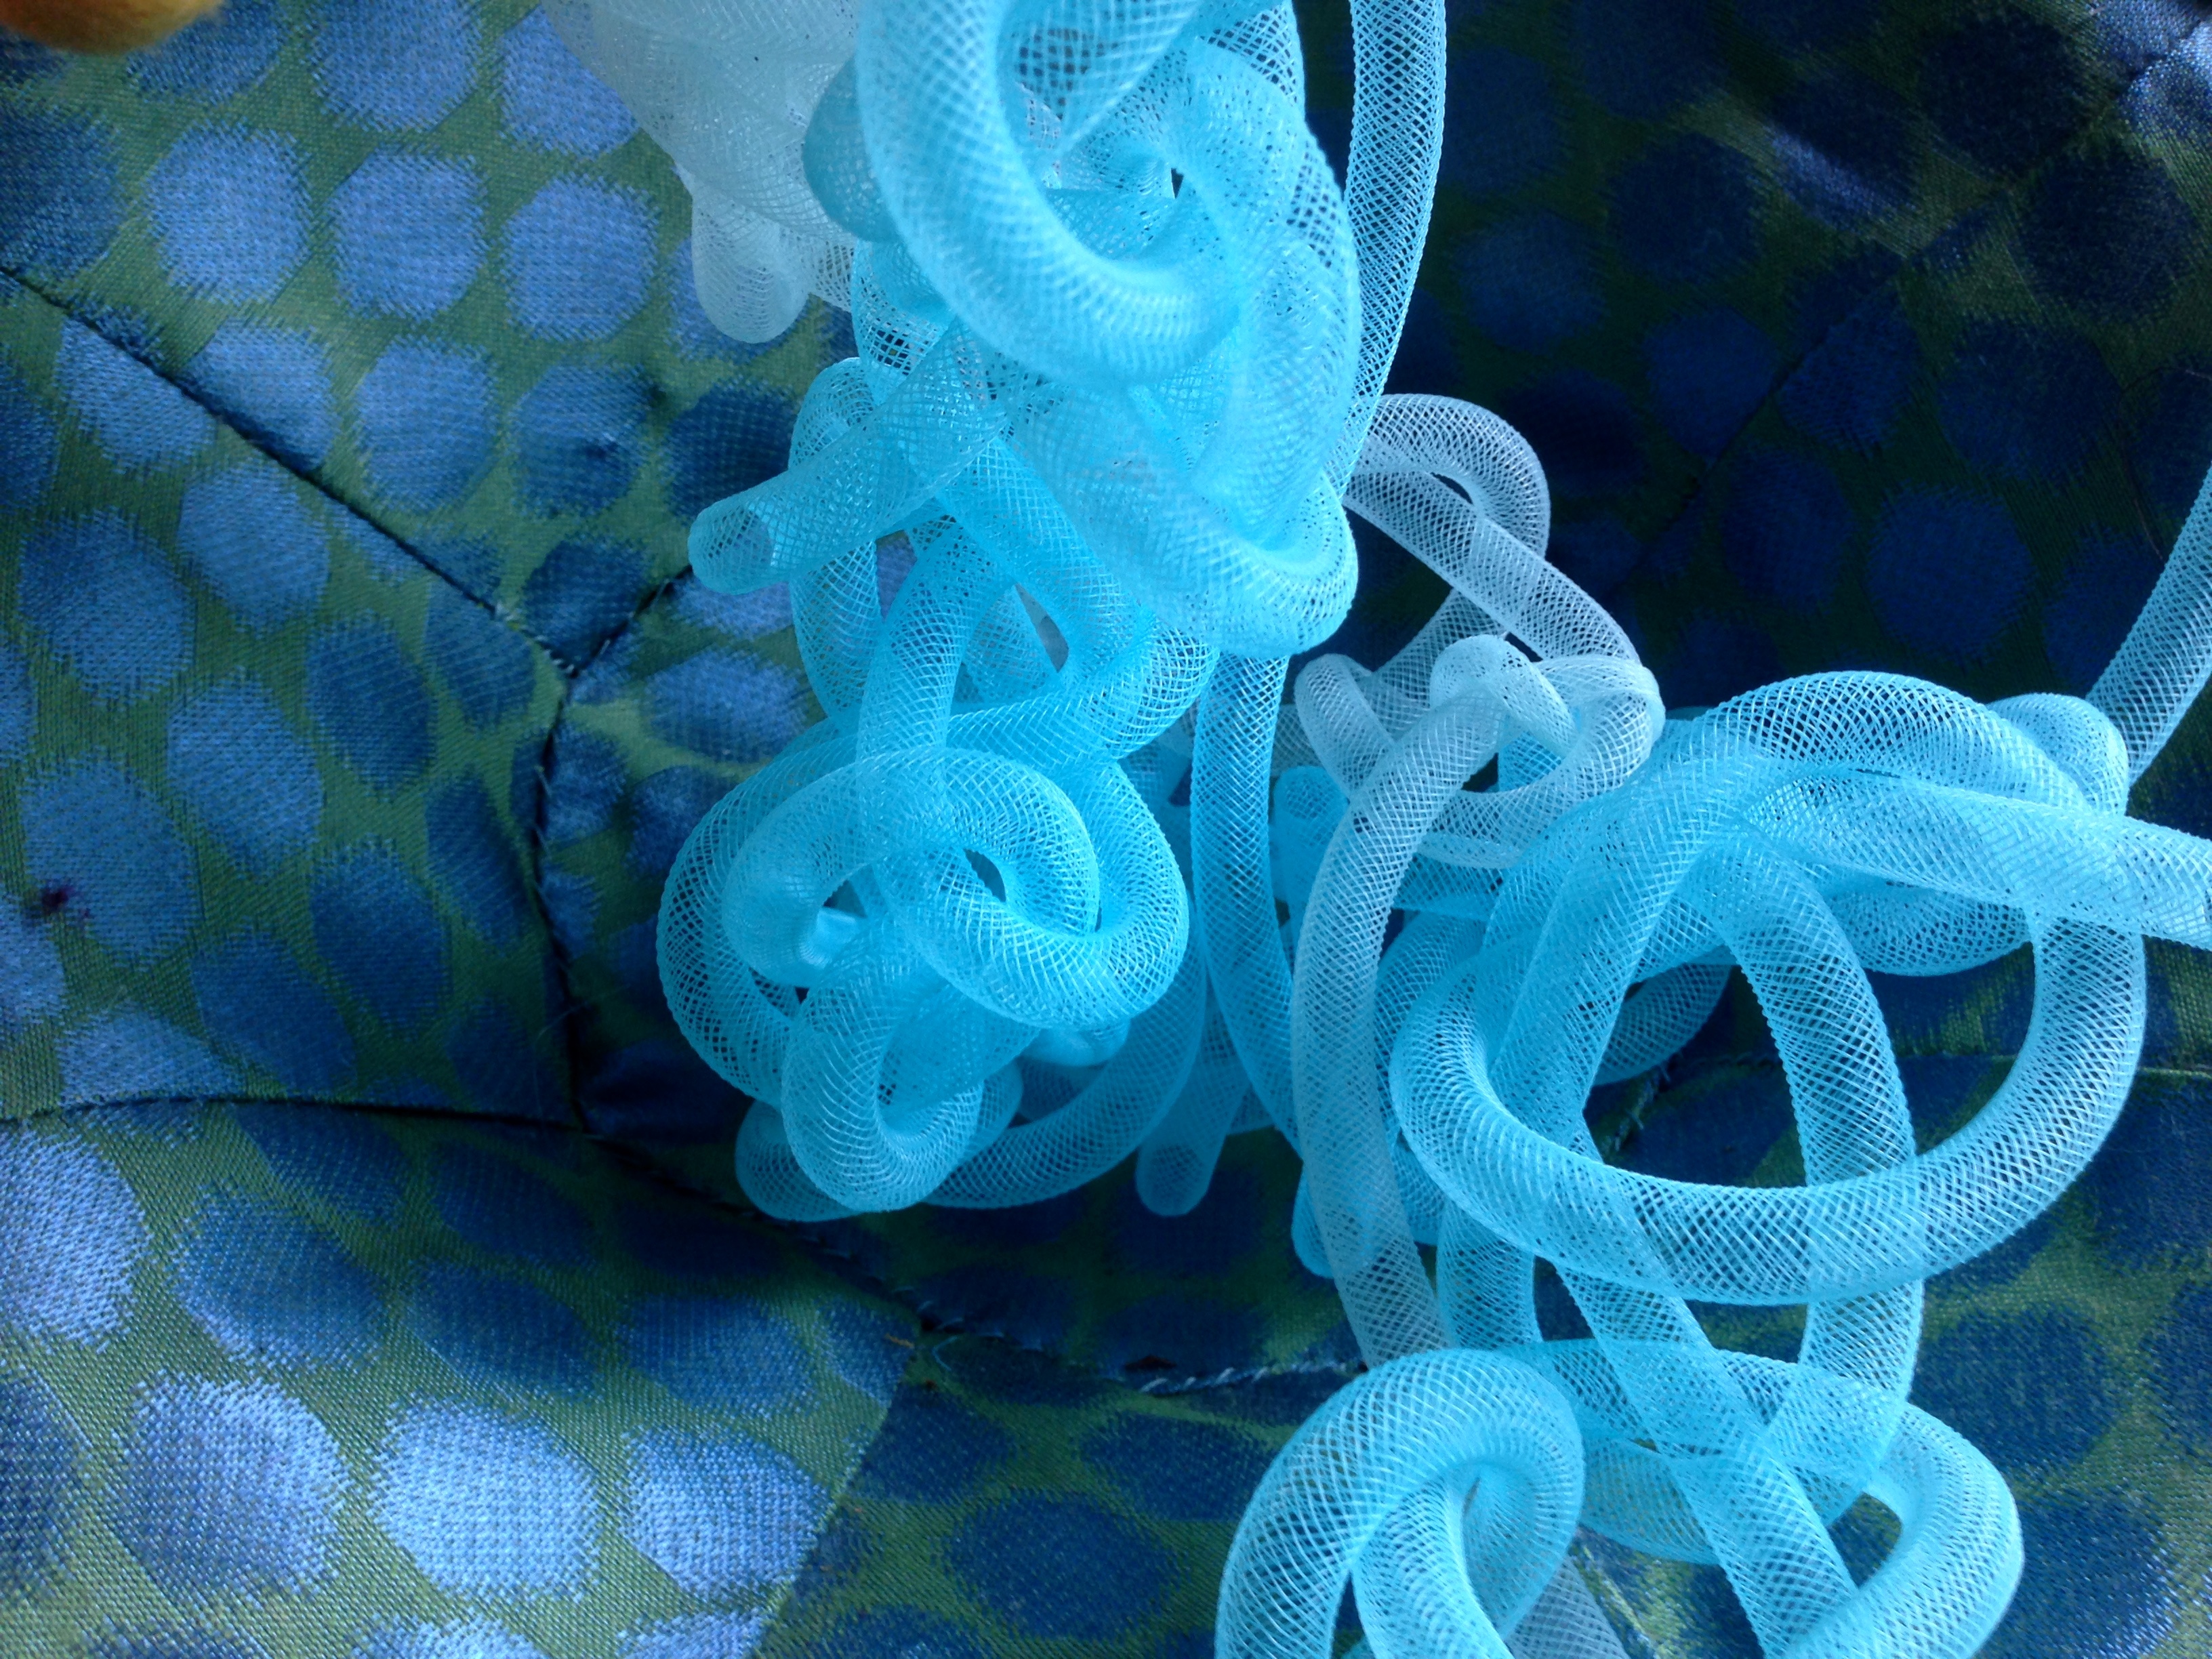
flower, petal, biology, blue, coral, invertebrate, cnidaria, macro photography, marine invertebrates